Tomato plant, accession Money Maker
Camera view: horizontal (90 deg, fisheye); turntable rotation: 120 degrees
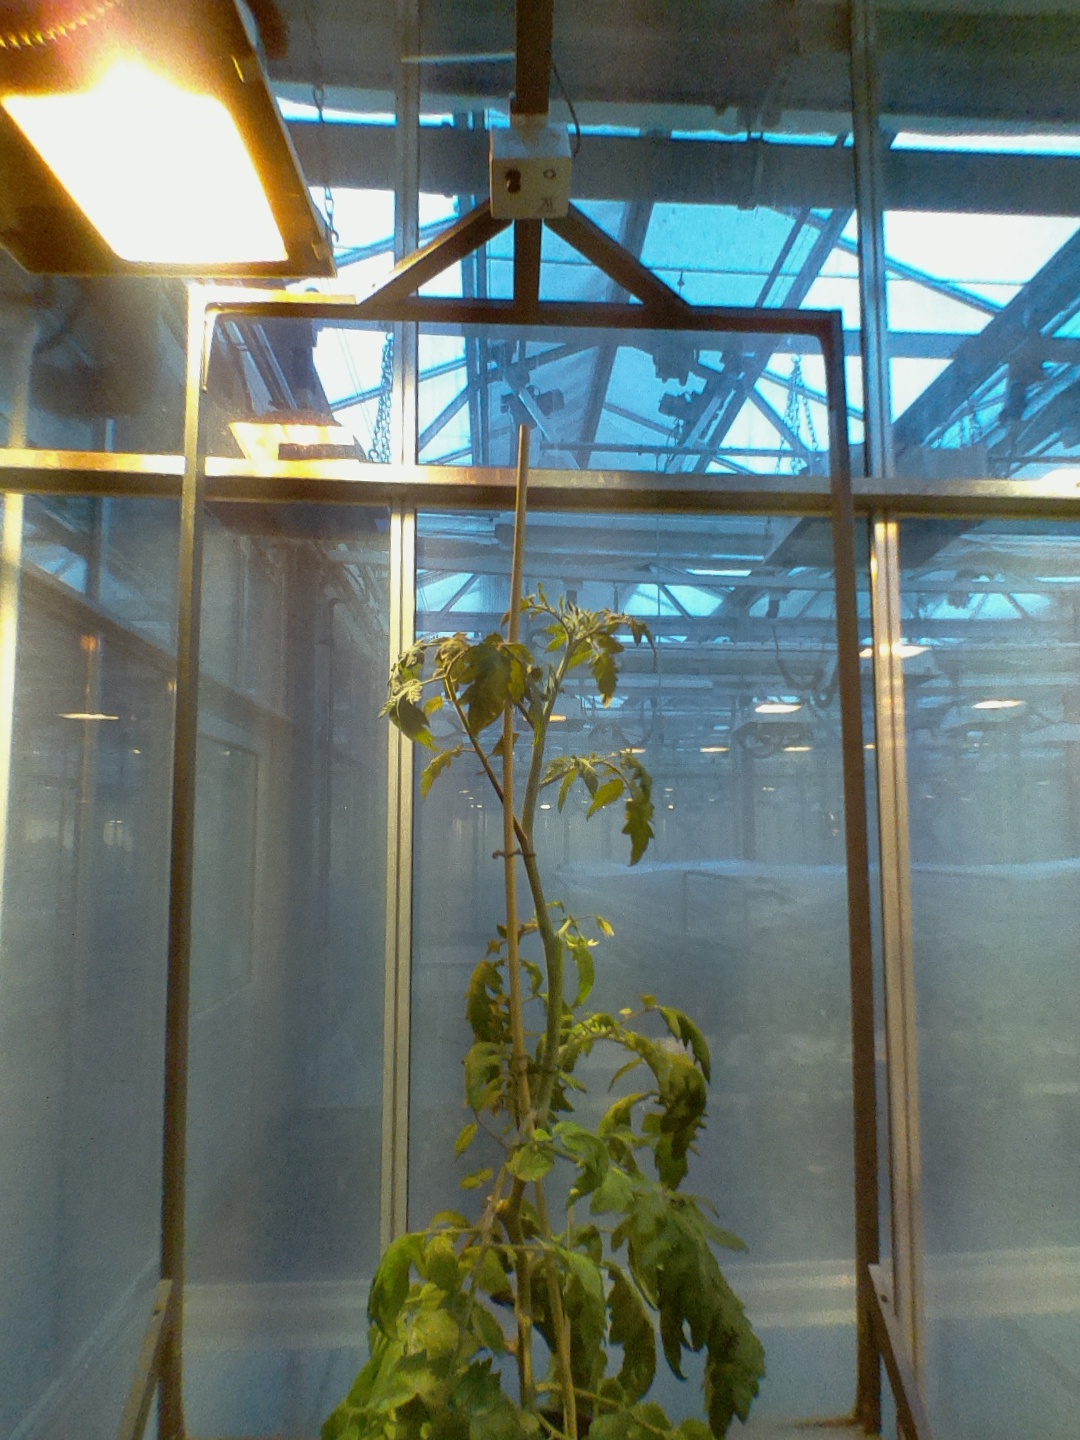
BBCH growth stage 67: Full flowering, 70%-80% of flowers open, more petals falling